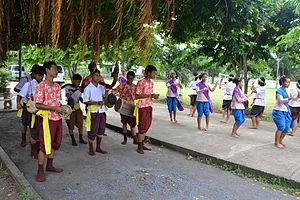
Cette oeuvre a été crée par Tevaprapas. Veuillez me notifier si elle est utilisée à l'extérieur de Wikimedia. Svenska: Detta verk skapades av Tevaprapas. Var vänlig kontakta mig om du använder detta verk utanför Wikimedia. ไทย: งานนี้สร้างสรรค์โดย Tevaprapas ถ้าหากท่านประสงค์นำงานนี้ไปใช้นอกวิกิมีเดีย สามารถนำไปใช้ได้ภายใต้สัญญาอนุญาตที่กำหนดด้านบน หากผู้ใดนำผลงานนี้ไปใช้ กรุณาแจ้งเจ้าของผลงานเพื่อให้รับทราบด้วย Македонски: Творец на ова дело е корисникот Tevaprapas. Известете го ако сакате да ги користите неговите дела вон Викимедија. Re-useIf you use this image outside of the Wikimedia projects, I'd be happy to hear from you. If you want a license with the conditions of your choice, please email me to negotiate terms. ไทย: วงมังคละนักเรียน โรงเรียนบ้านคลองเตย อำเภอบางระกำ จังหวัดพิษณุโลก.